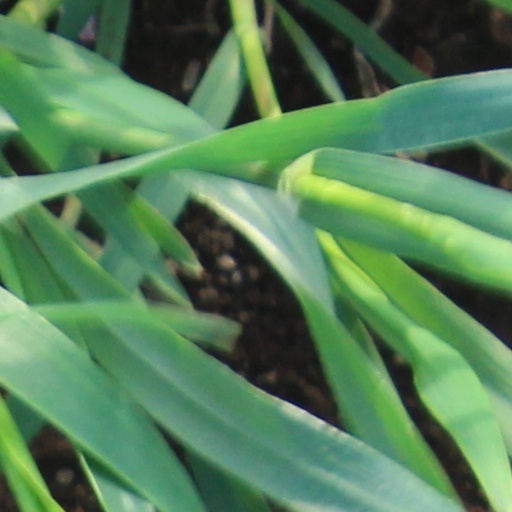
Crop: wheat